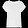
Label: T - shirt / top